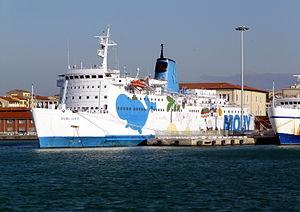
Le Moby Love est un ferry italien appartenant à Moby Lines.